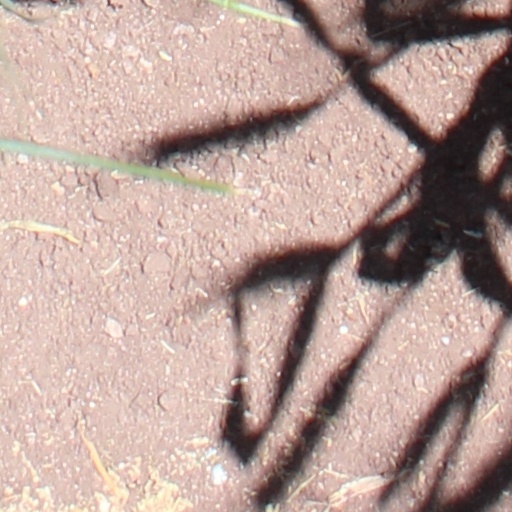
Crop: wheat